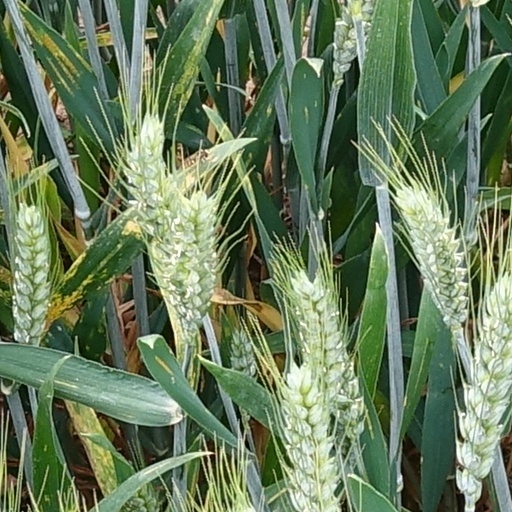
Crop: wheat